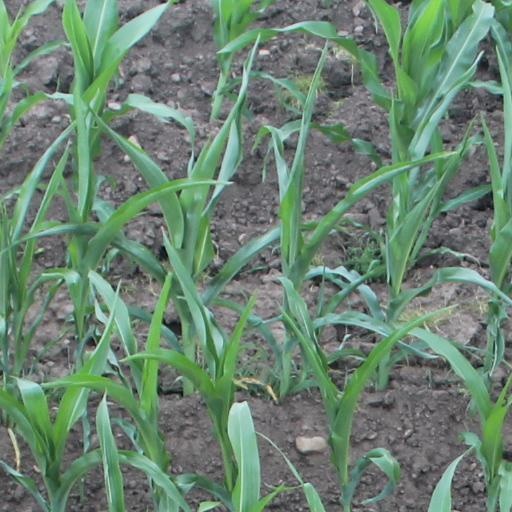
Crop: maize; corn